Mexican cuisine

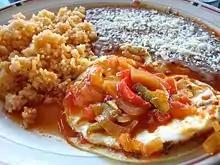
Huevos rancheros

Together with Mesoamerica, Spain is the second basis of Mexican cuisine, contributing in two fundamental ways: Firstly, they brought with them old world staples and ingredients which did not exist in the Americas such as sugar, wheat, rice, onions, garlic, limes, cooking oil, dairy products, pork, beef and many others. Secondly, they brought various culinary traditions from the Iberian peninsula which have become prevalent in Mexico. Equally, the discovery of the incorporation of New World ingredients to Spanish cuisine has led to the shared naming of foods such as chorizo, which uses paprika.